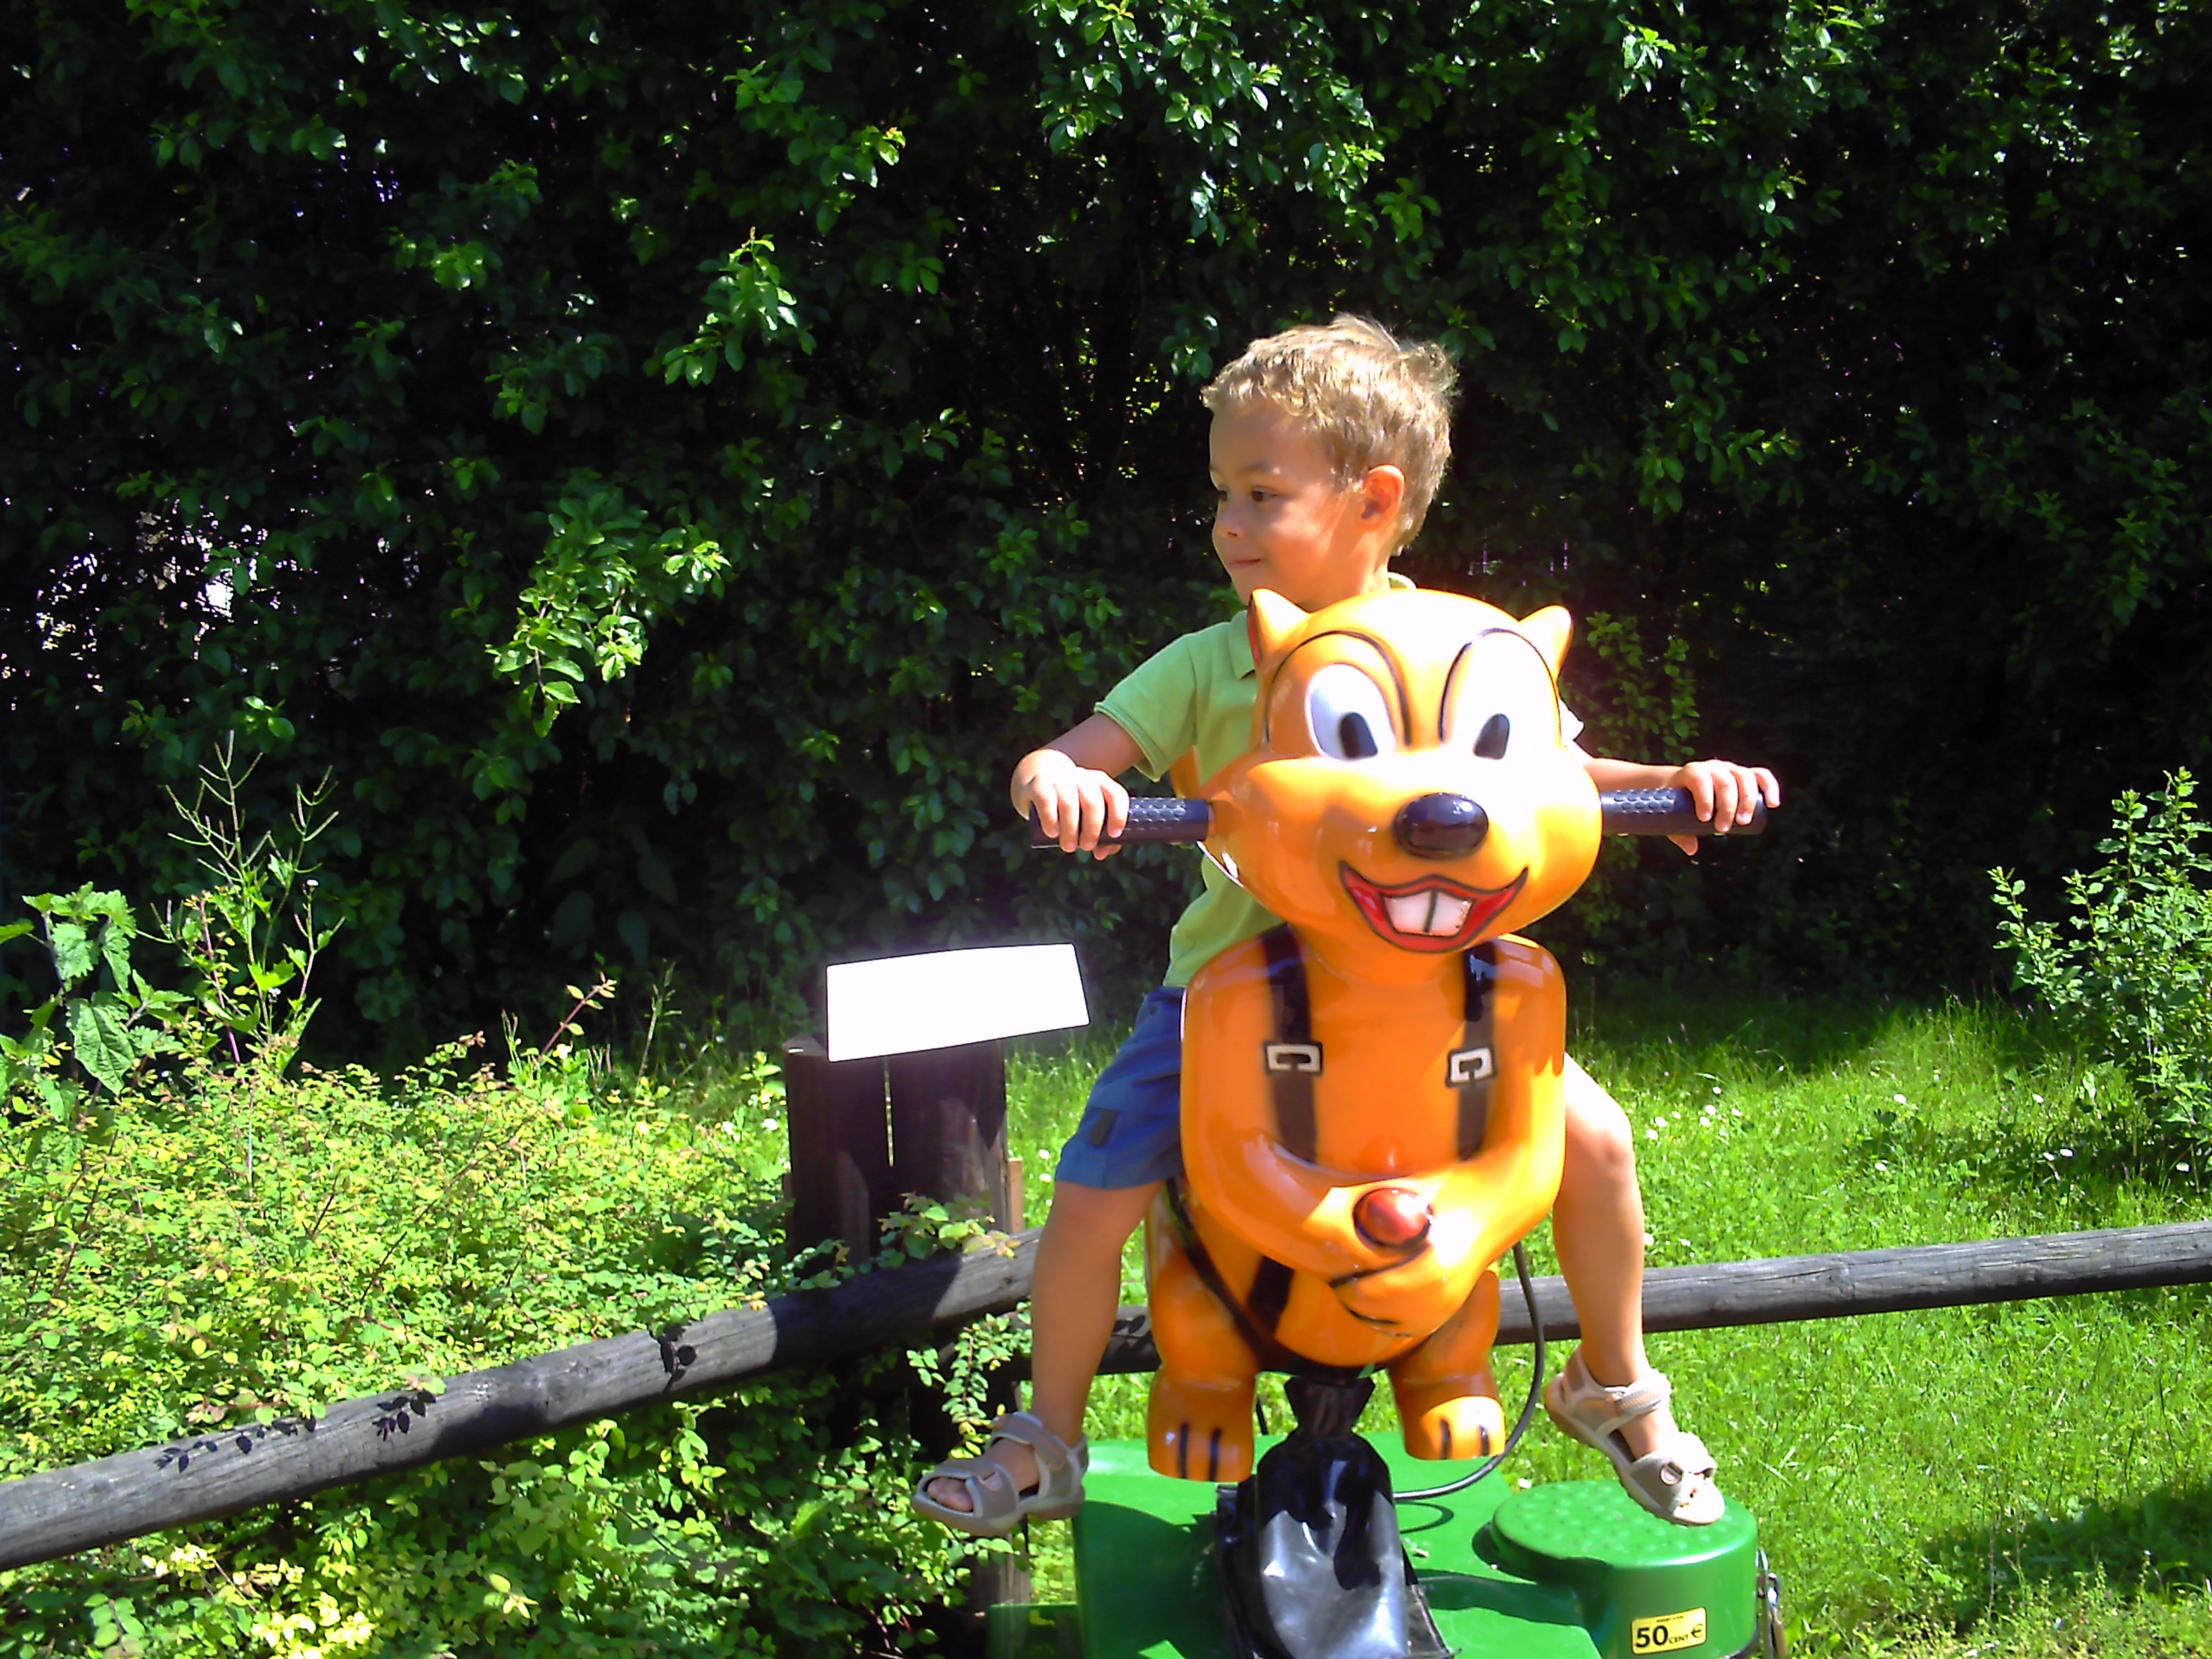
rock, play, flower, boy, vehicle, child, swing, playground, toddler, break, see saw, wiggle